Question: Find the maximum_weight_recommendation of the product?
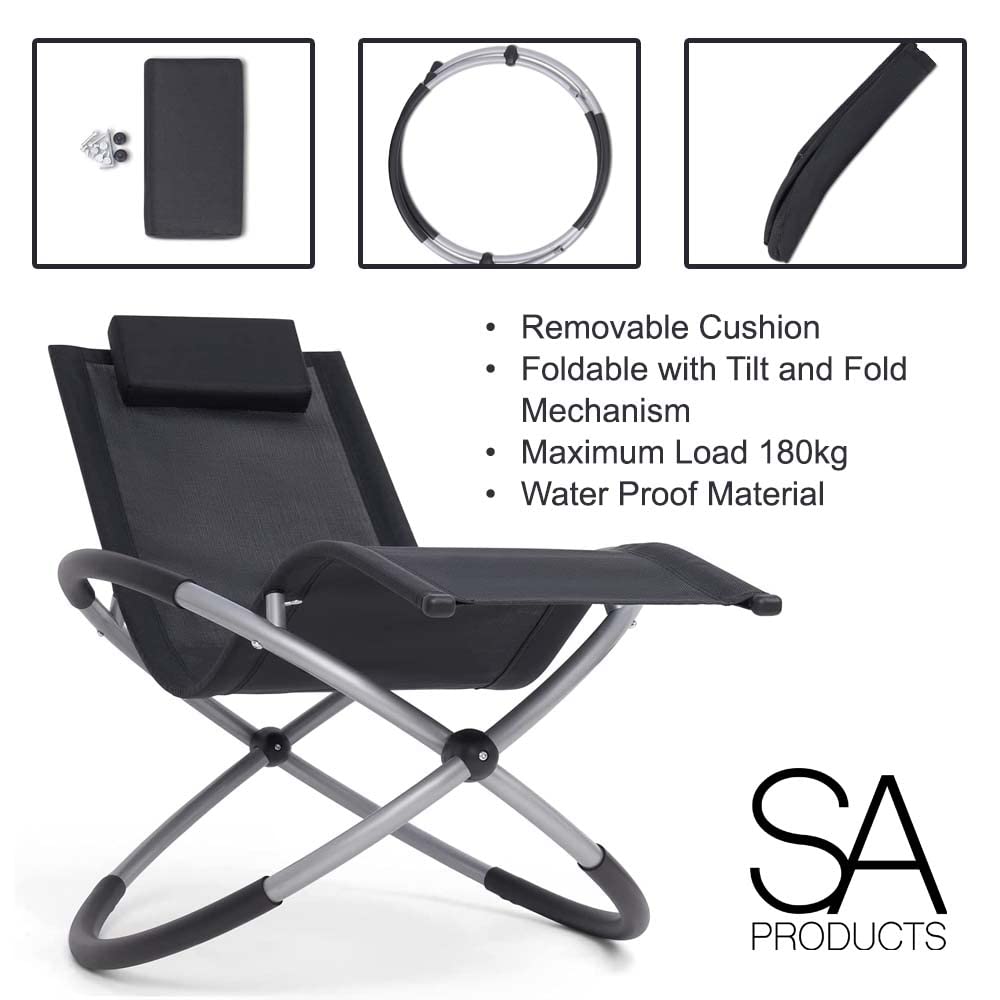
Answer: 180 kilogram